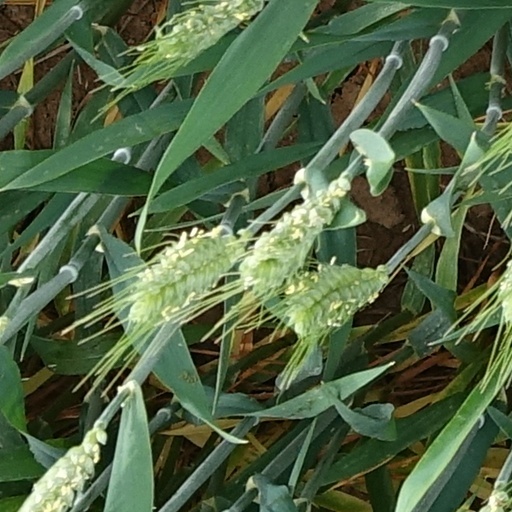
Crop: wheat